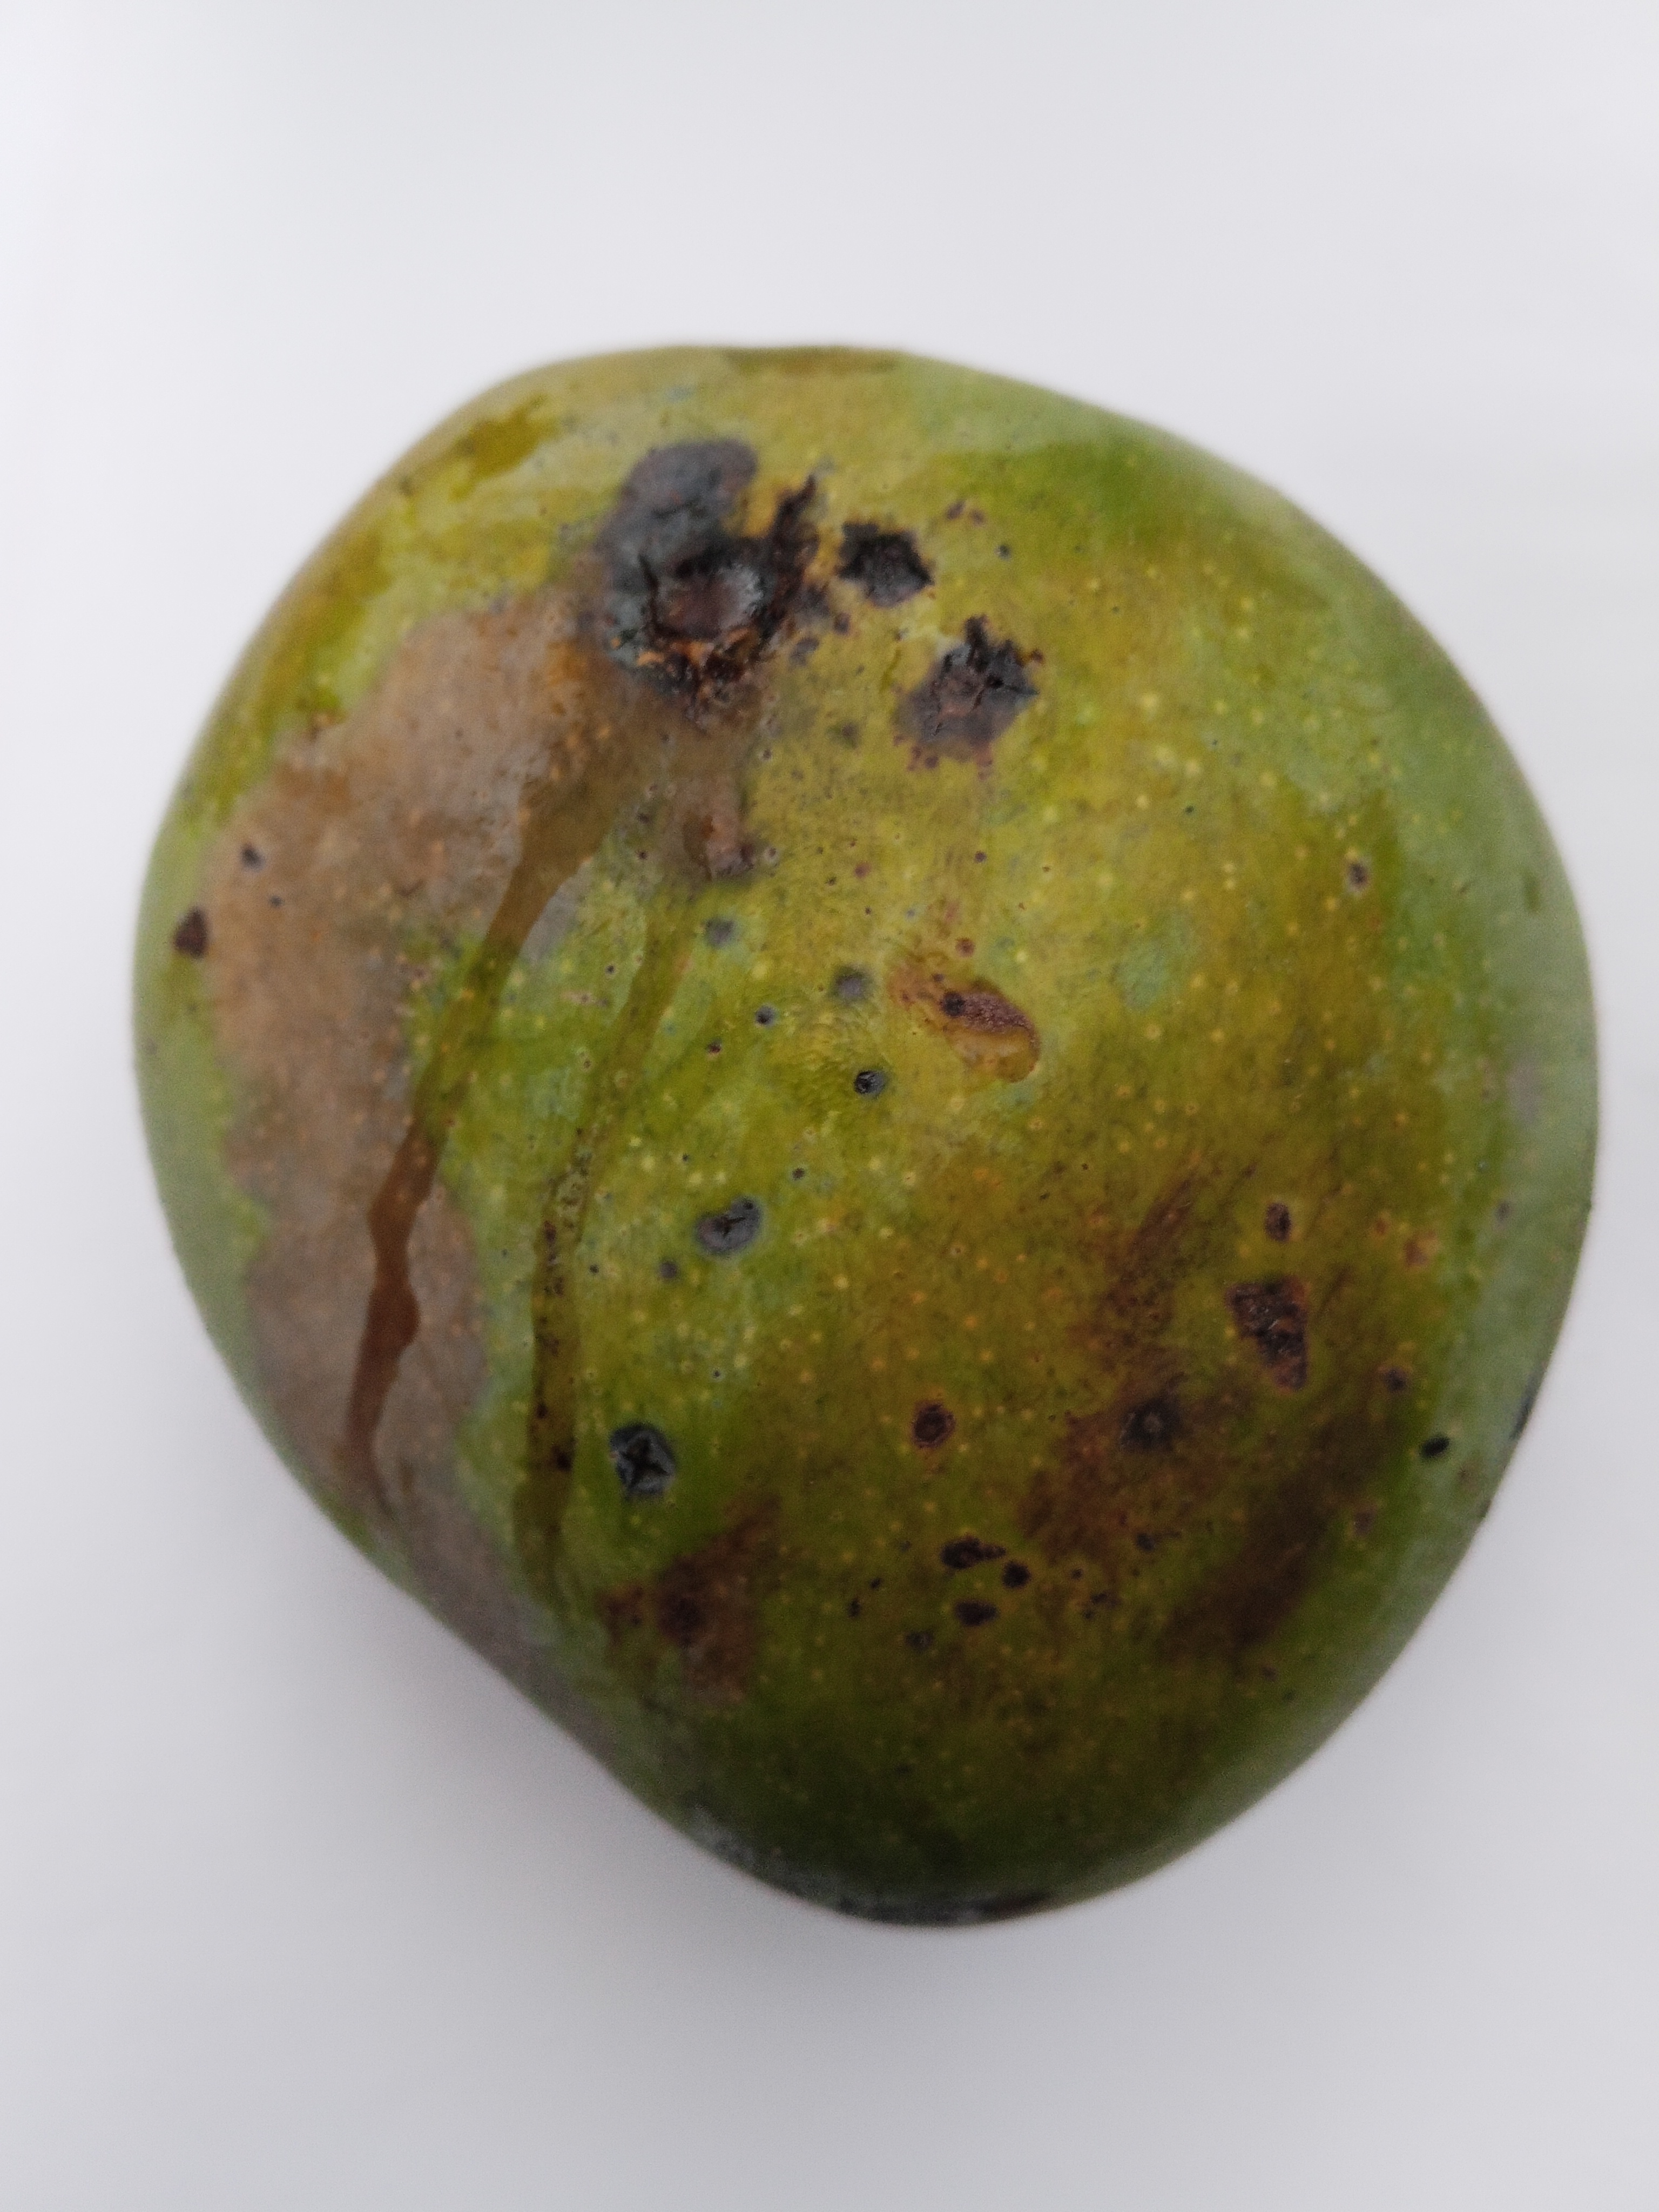
Mango variety: Bari 4